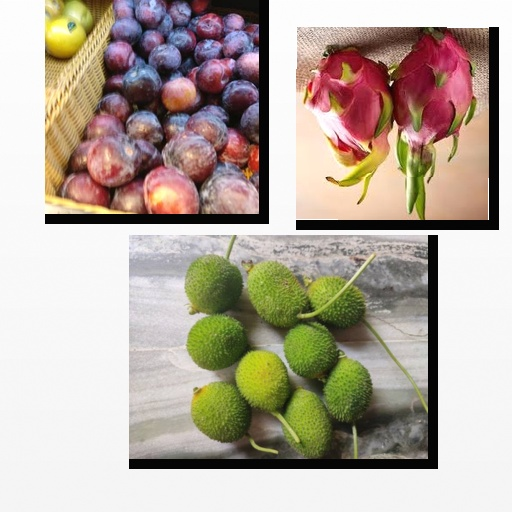
Food items: dragon_fruit, plum, spiny_gourd